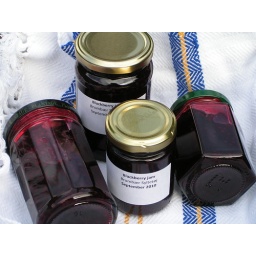
Blackberry: picked in the forest near the house